Indoplanorbis exustus

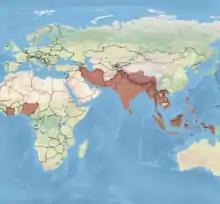
Distribution map of "Indoplanorbis exustus"

The freshwater snail "Indoplanorbis exustus" is found across Iran, Nepal, India, Sri Lanka, Southeast Asia (for example Thailand), central Asia (Afghanistan), Arabia and Africa.